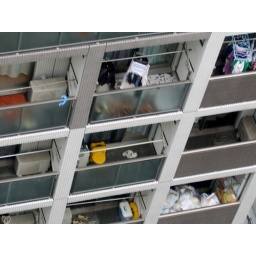
apartment building - taken from hotel balcony - there are 5 photos in this sequence